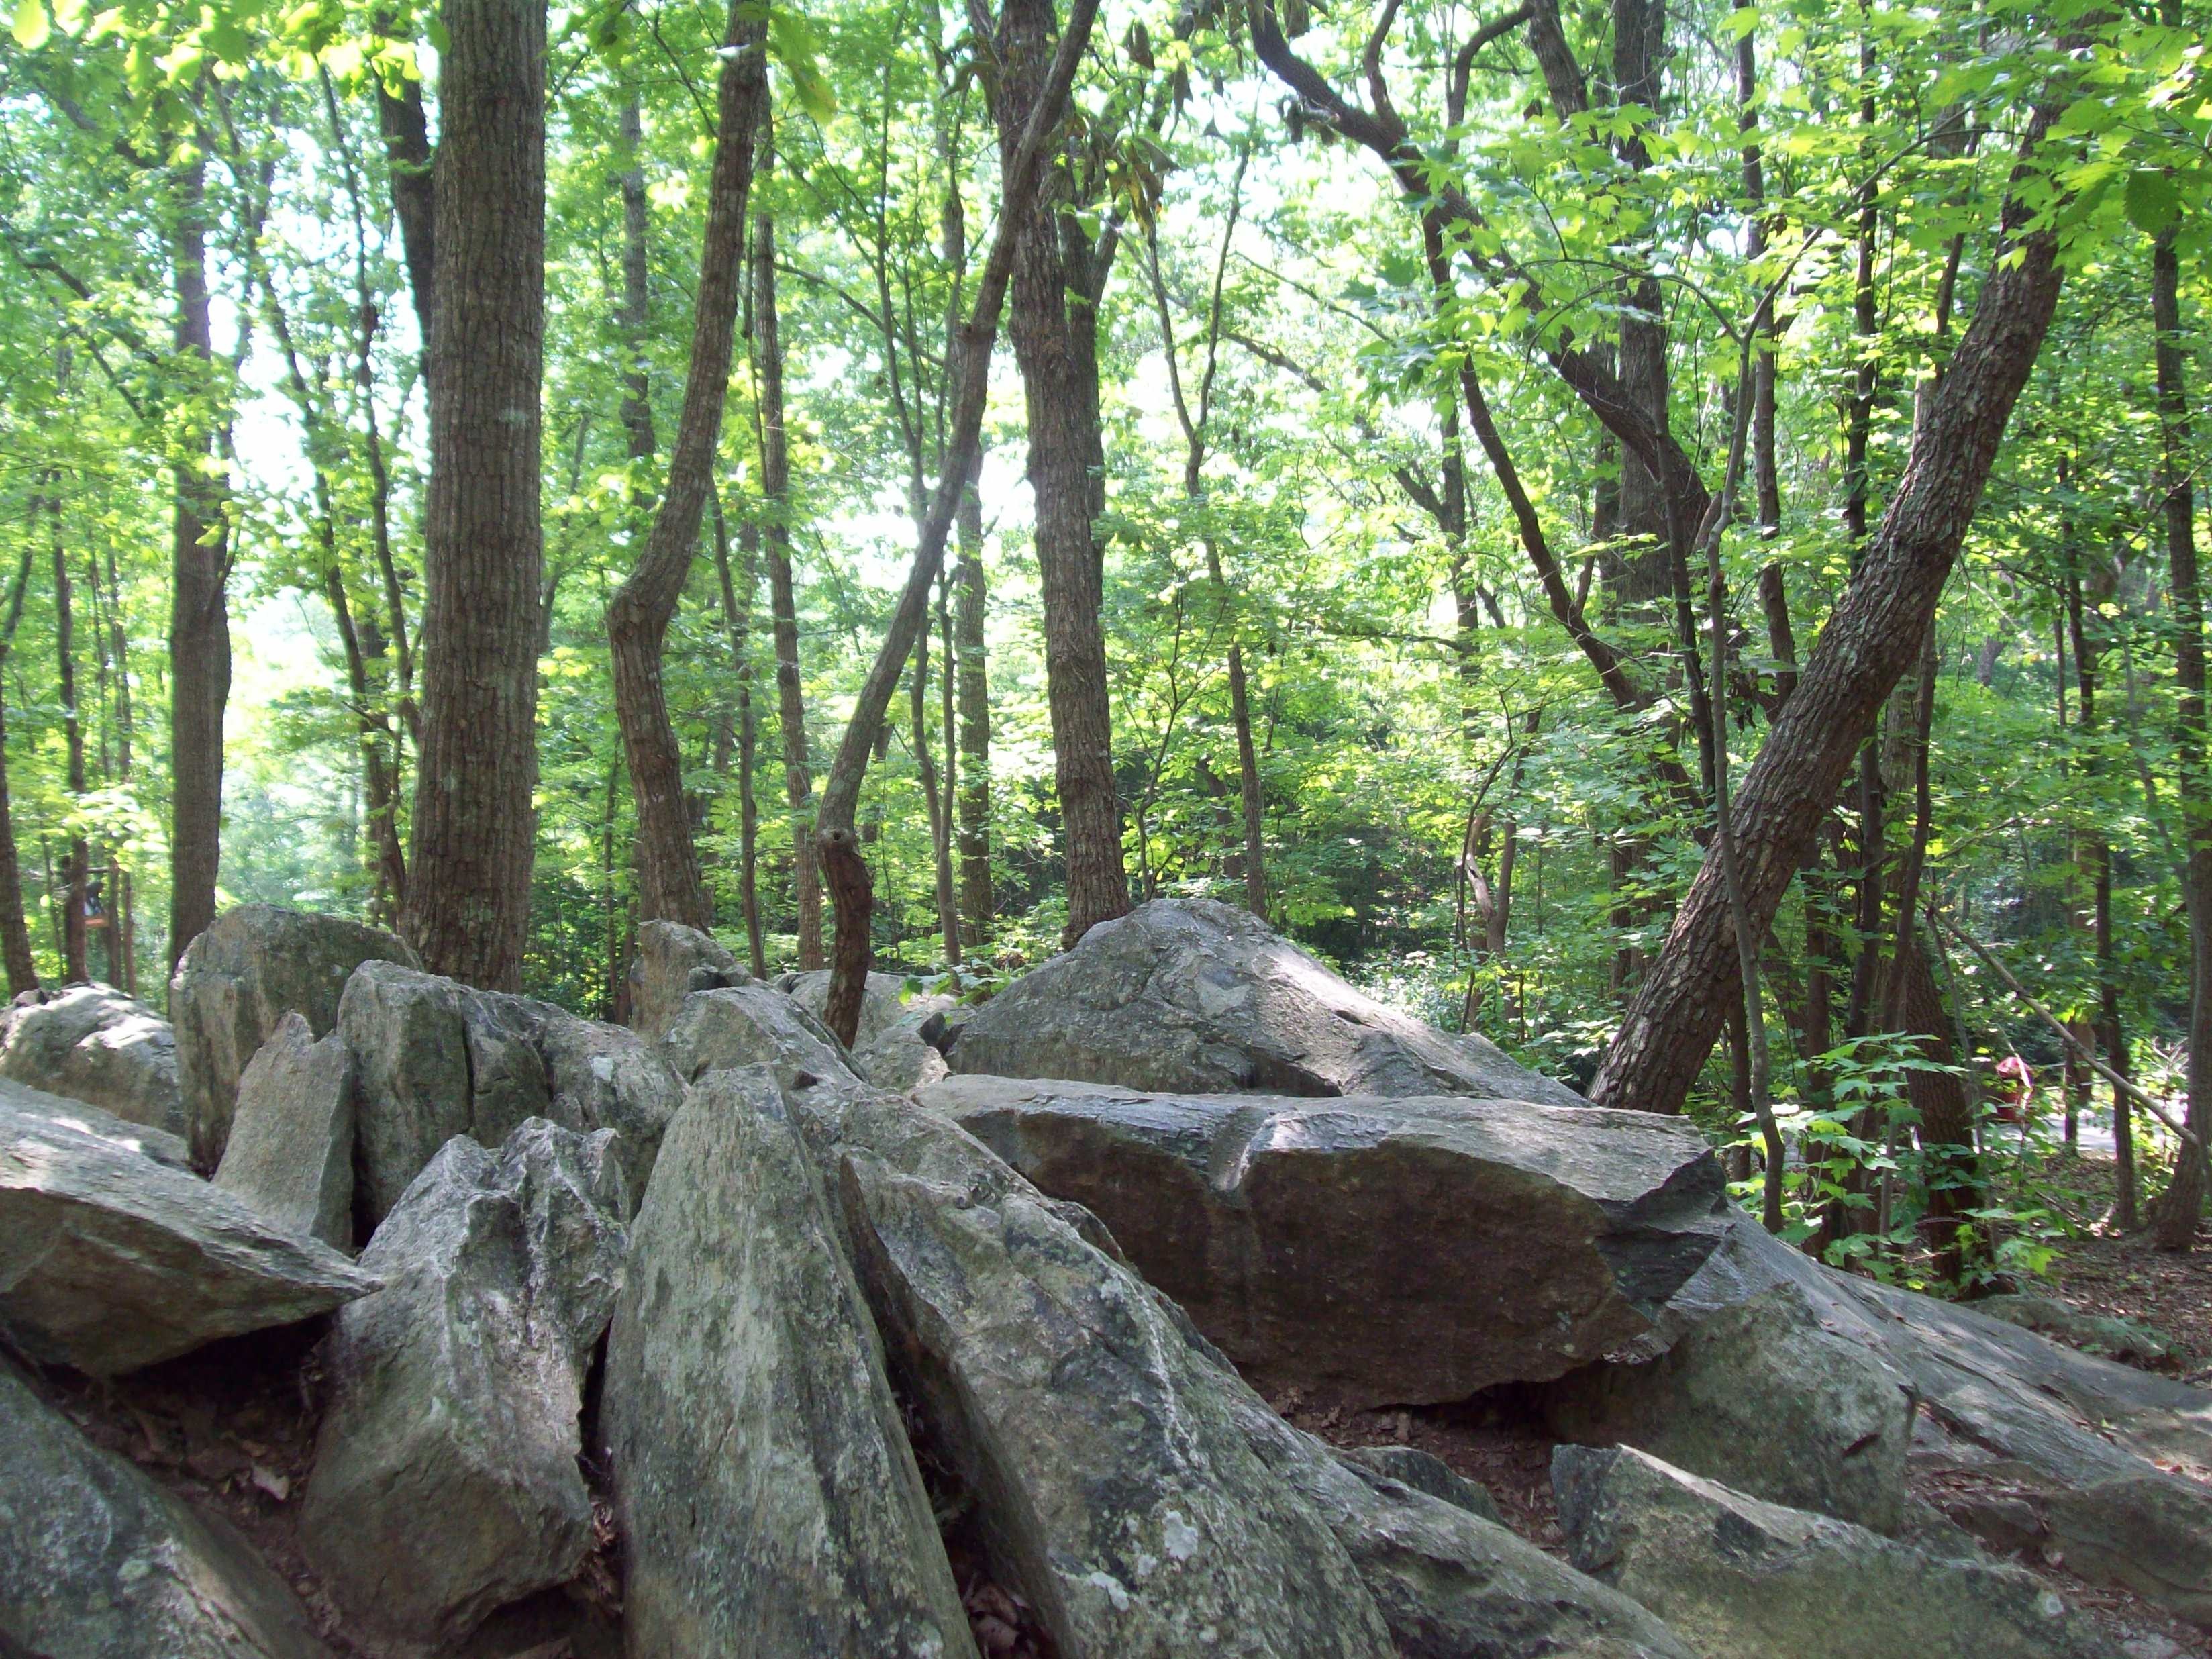
landscape, tree, nature, forest, outdoor, rock, wilderness, trail, view, land, wild, environment, stream, jungle, scenic, natural, park, scenery, ridge, rocks, stones, rainforest, ravine, boulder, woodland, habitat, ecosystem, biome, old growth forest, natural environment